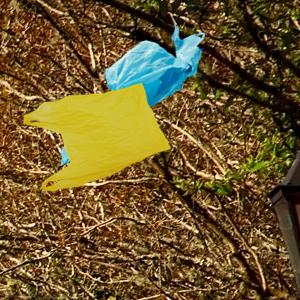
Label: plasticbags